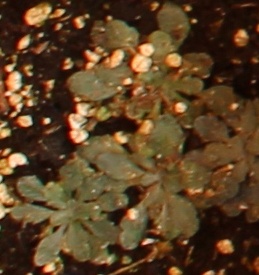
Label: Horseweed